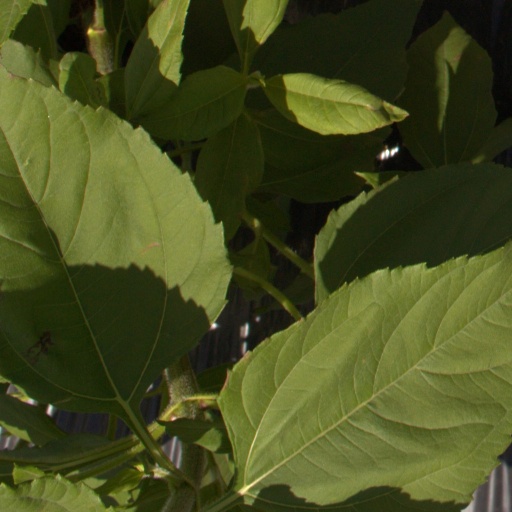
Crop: Jerusalem artichoke